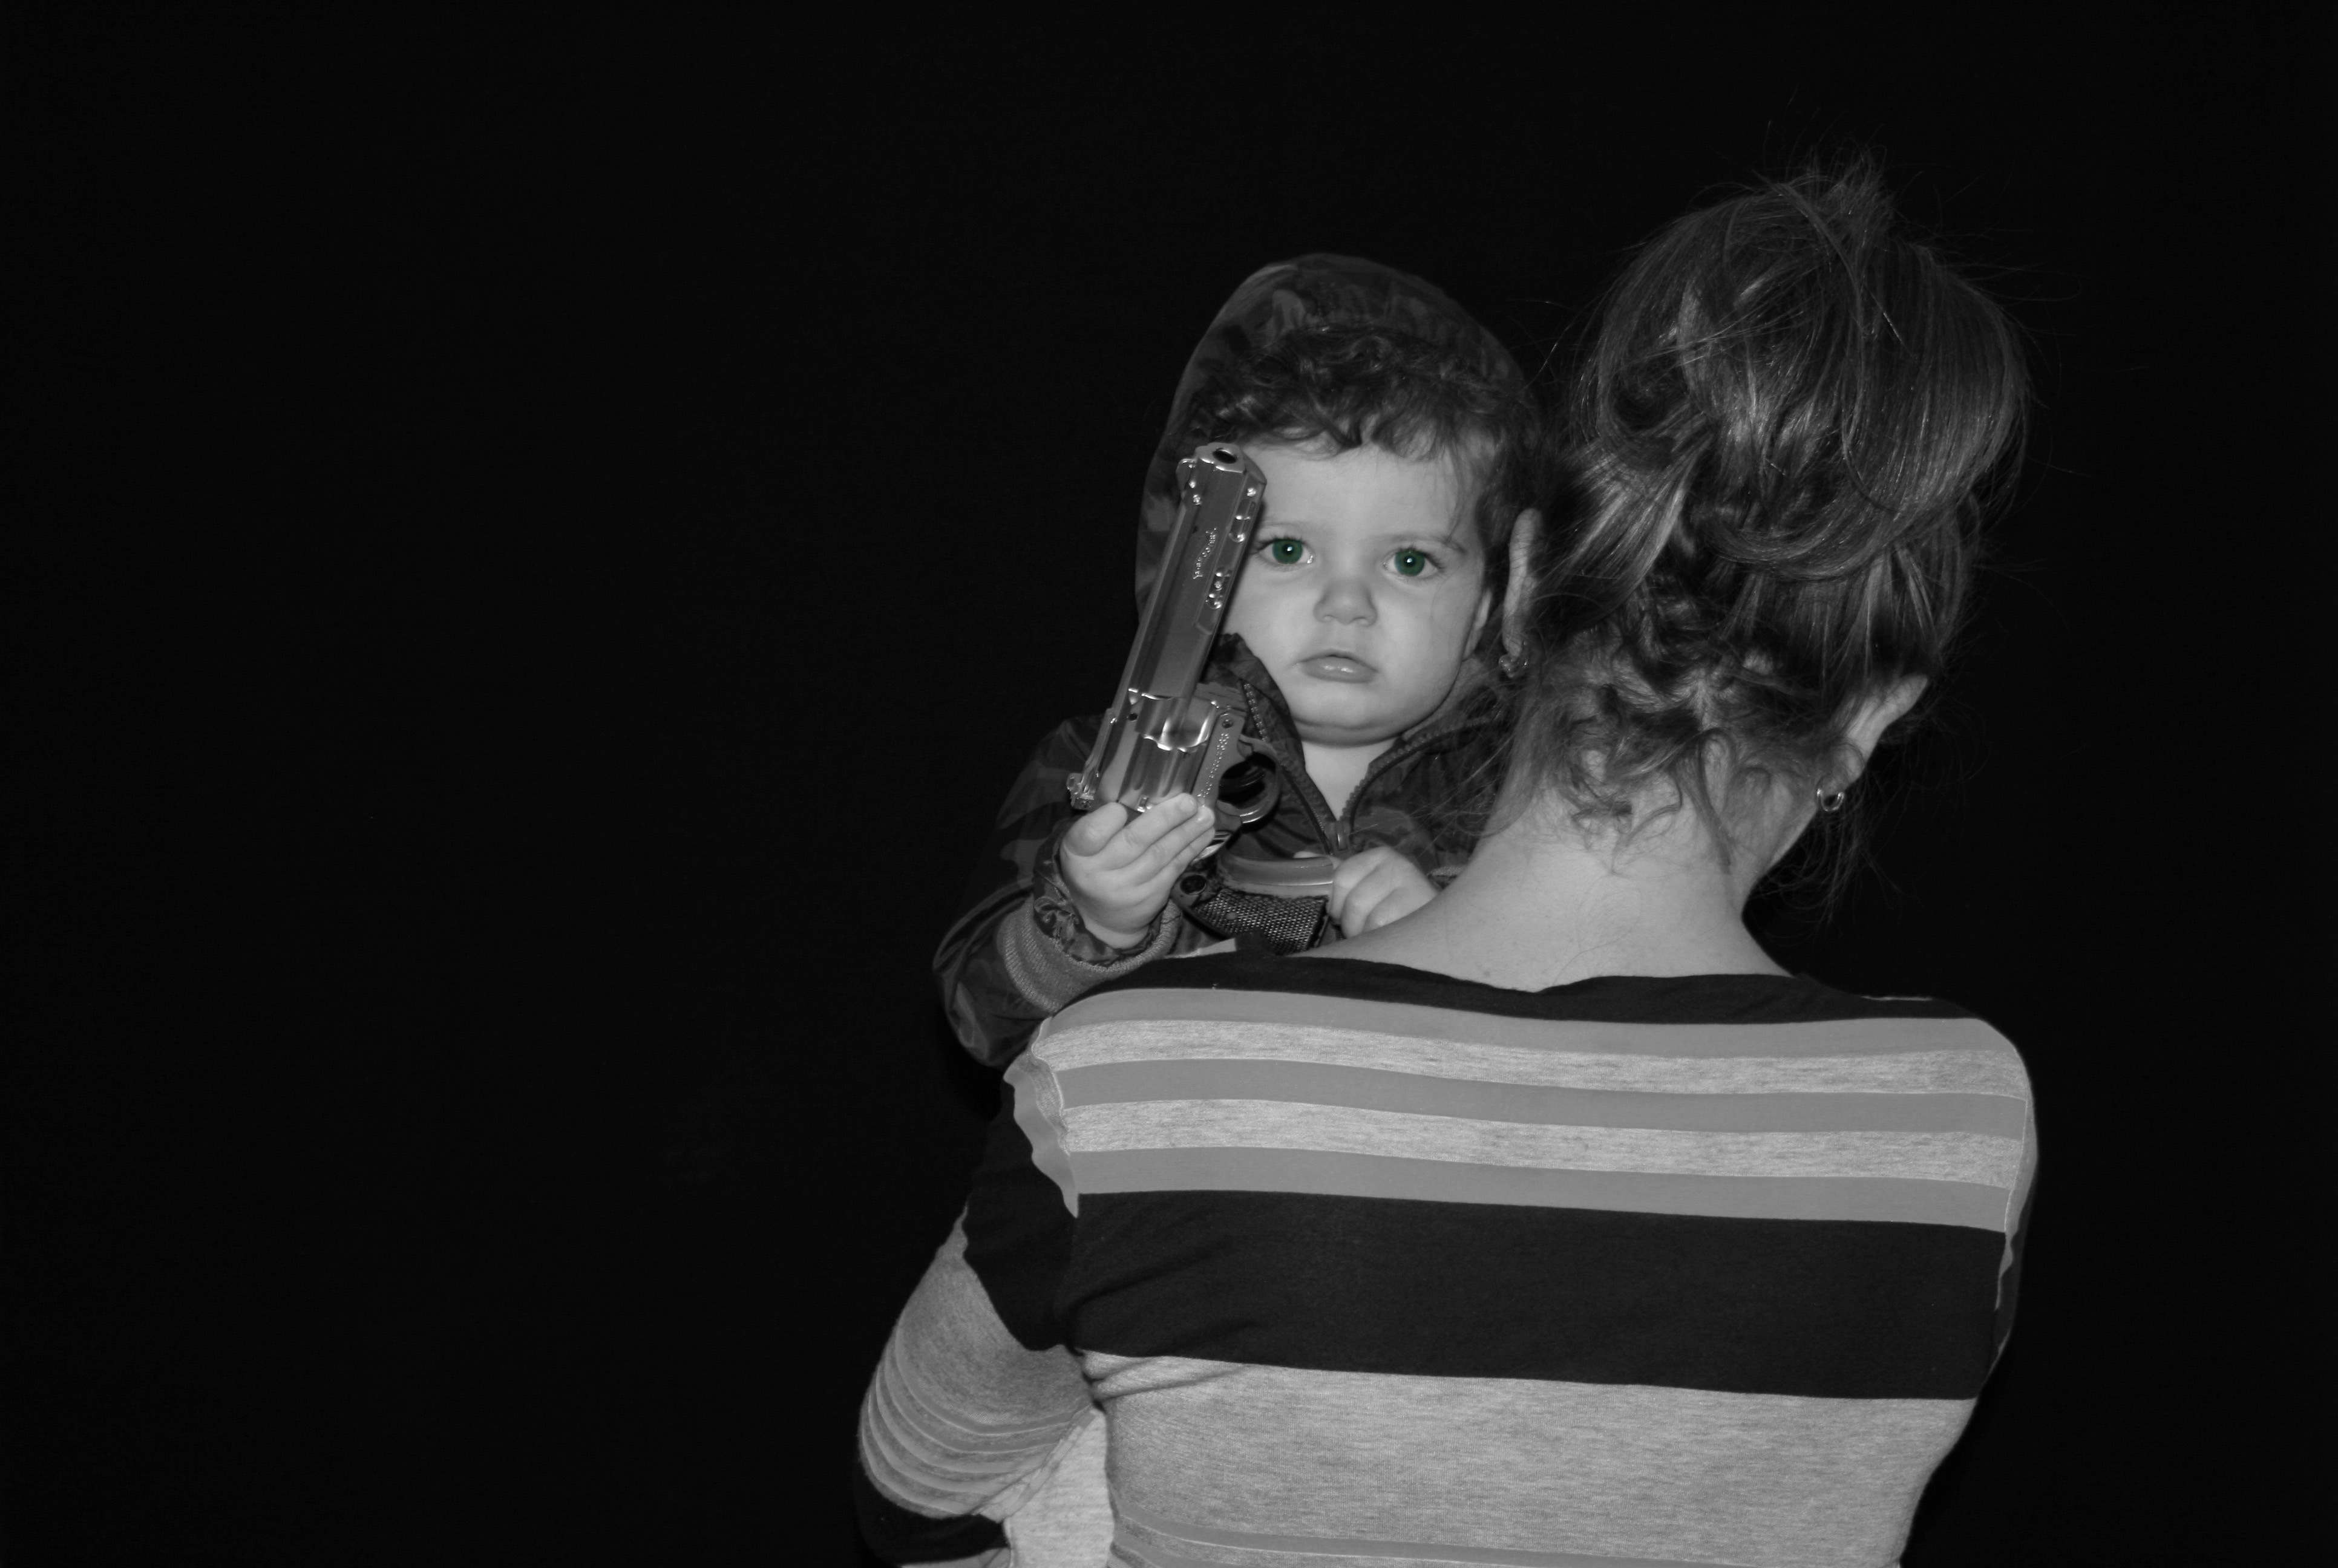
person, black and white, girl, woman, white, photography, portrait, model, darkness, black, monochrome, photograph, beauty, emotion, interaction, photo shoot, monochrome photography, portrait photography